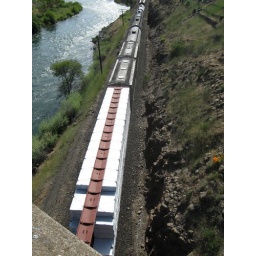
bridge over train